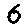
Label: 6